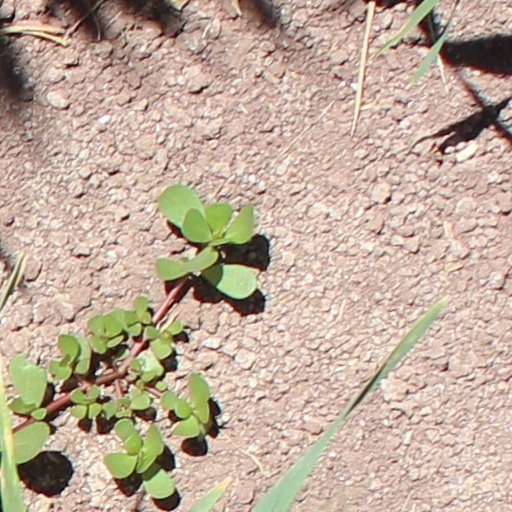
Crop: wheat